Krishna Mishra

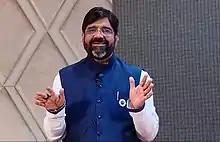
Krishna Mishra

Krishna Mishra (known as Krishna Guruji) is an indian international social activist, humanitarian and yoga instructor.